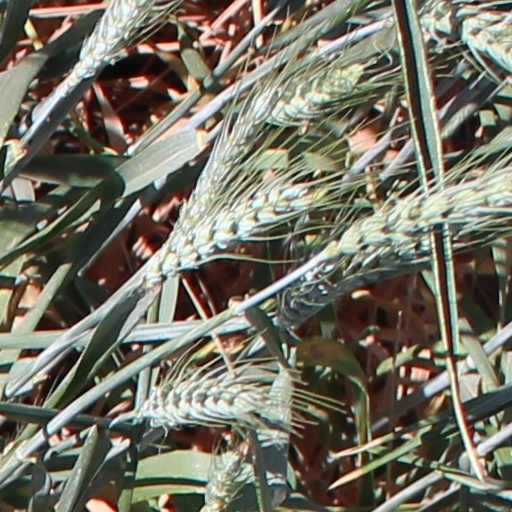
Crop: wheat